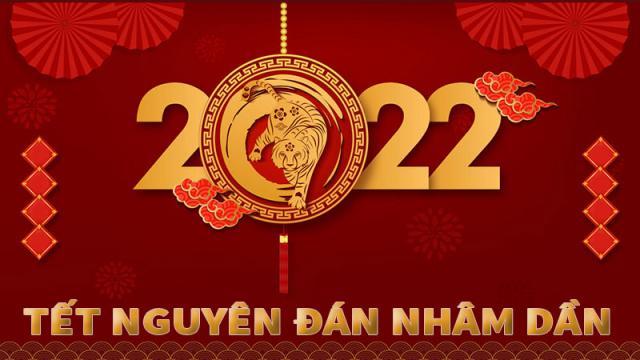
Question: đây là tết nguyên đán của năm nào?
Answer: năm 2022